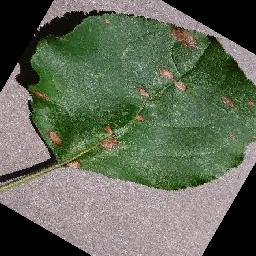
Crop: apple
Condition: black_rot